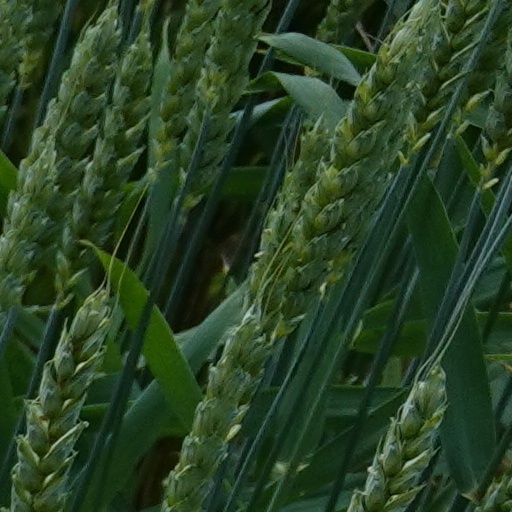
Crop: wheat